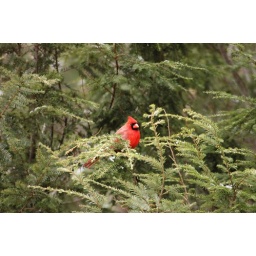
This was taken from the upstairs bedroom of my Aunt and Uncle's house in New Hampshire.